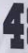
Number: 4